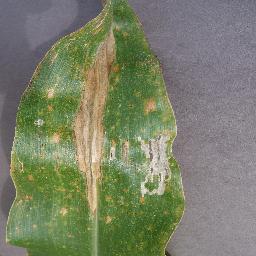
Label: Corn___Northern_Leaf_Blight